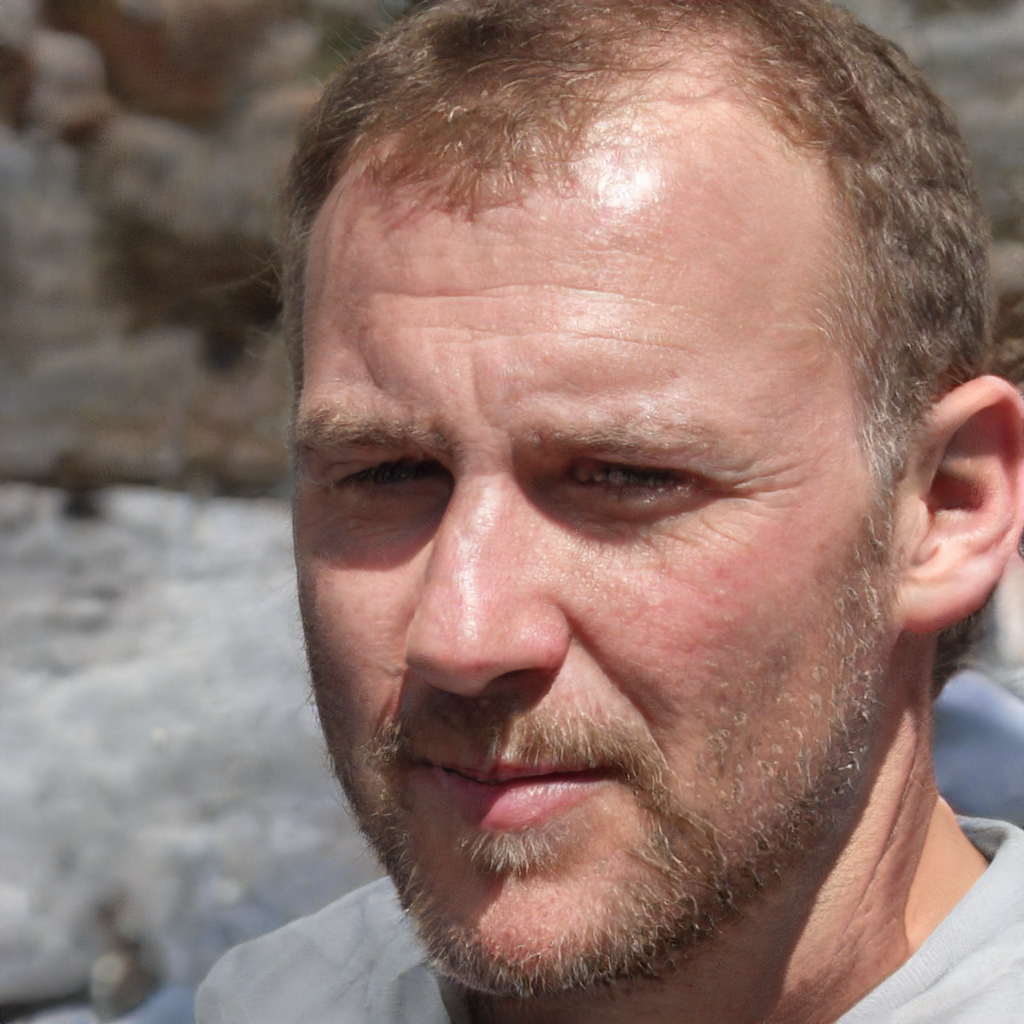
Gender: Male